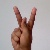
The image shows a hand gesture representing the letter 'K' in Indian Sign Language.